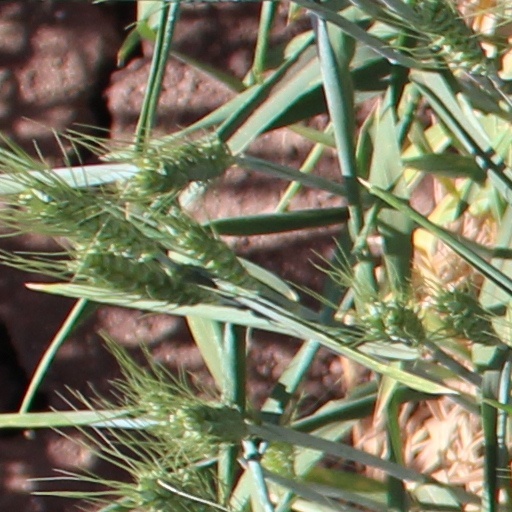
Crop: wheat